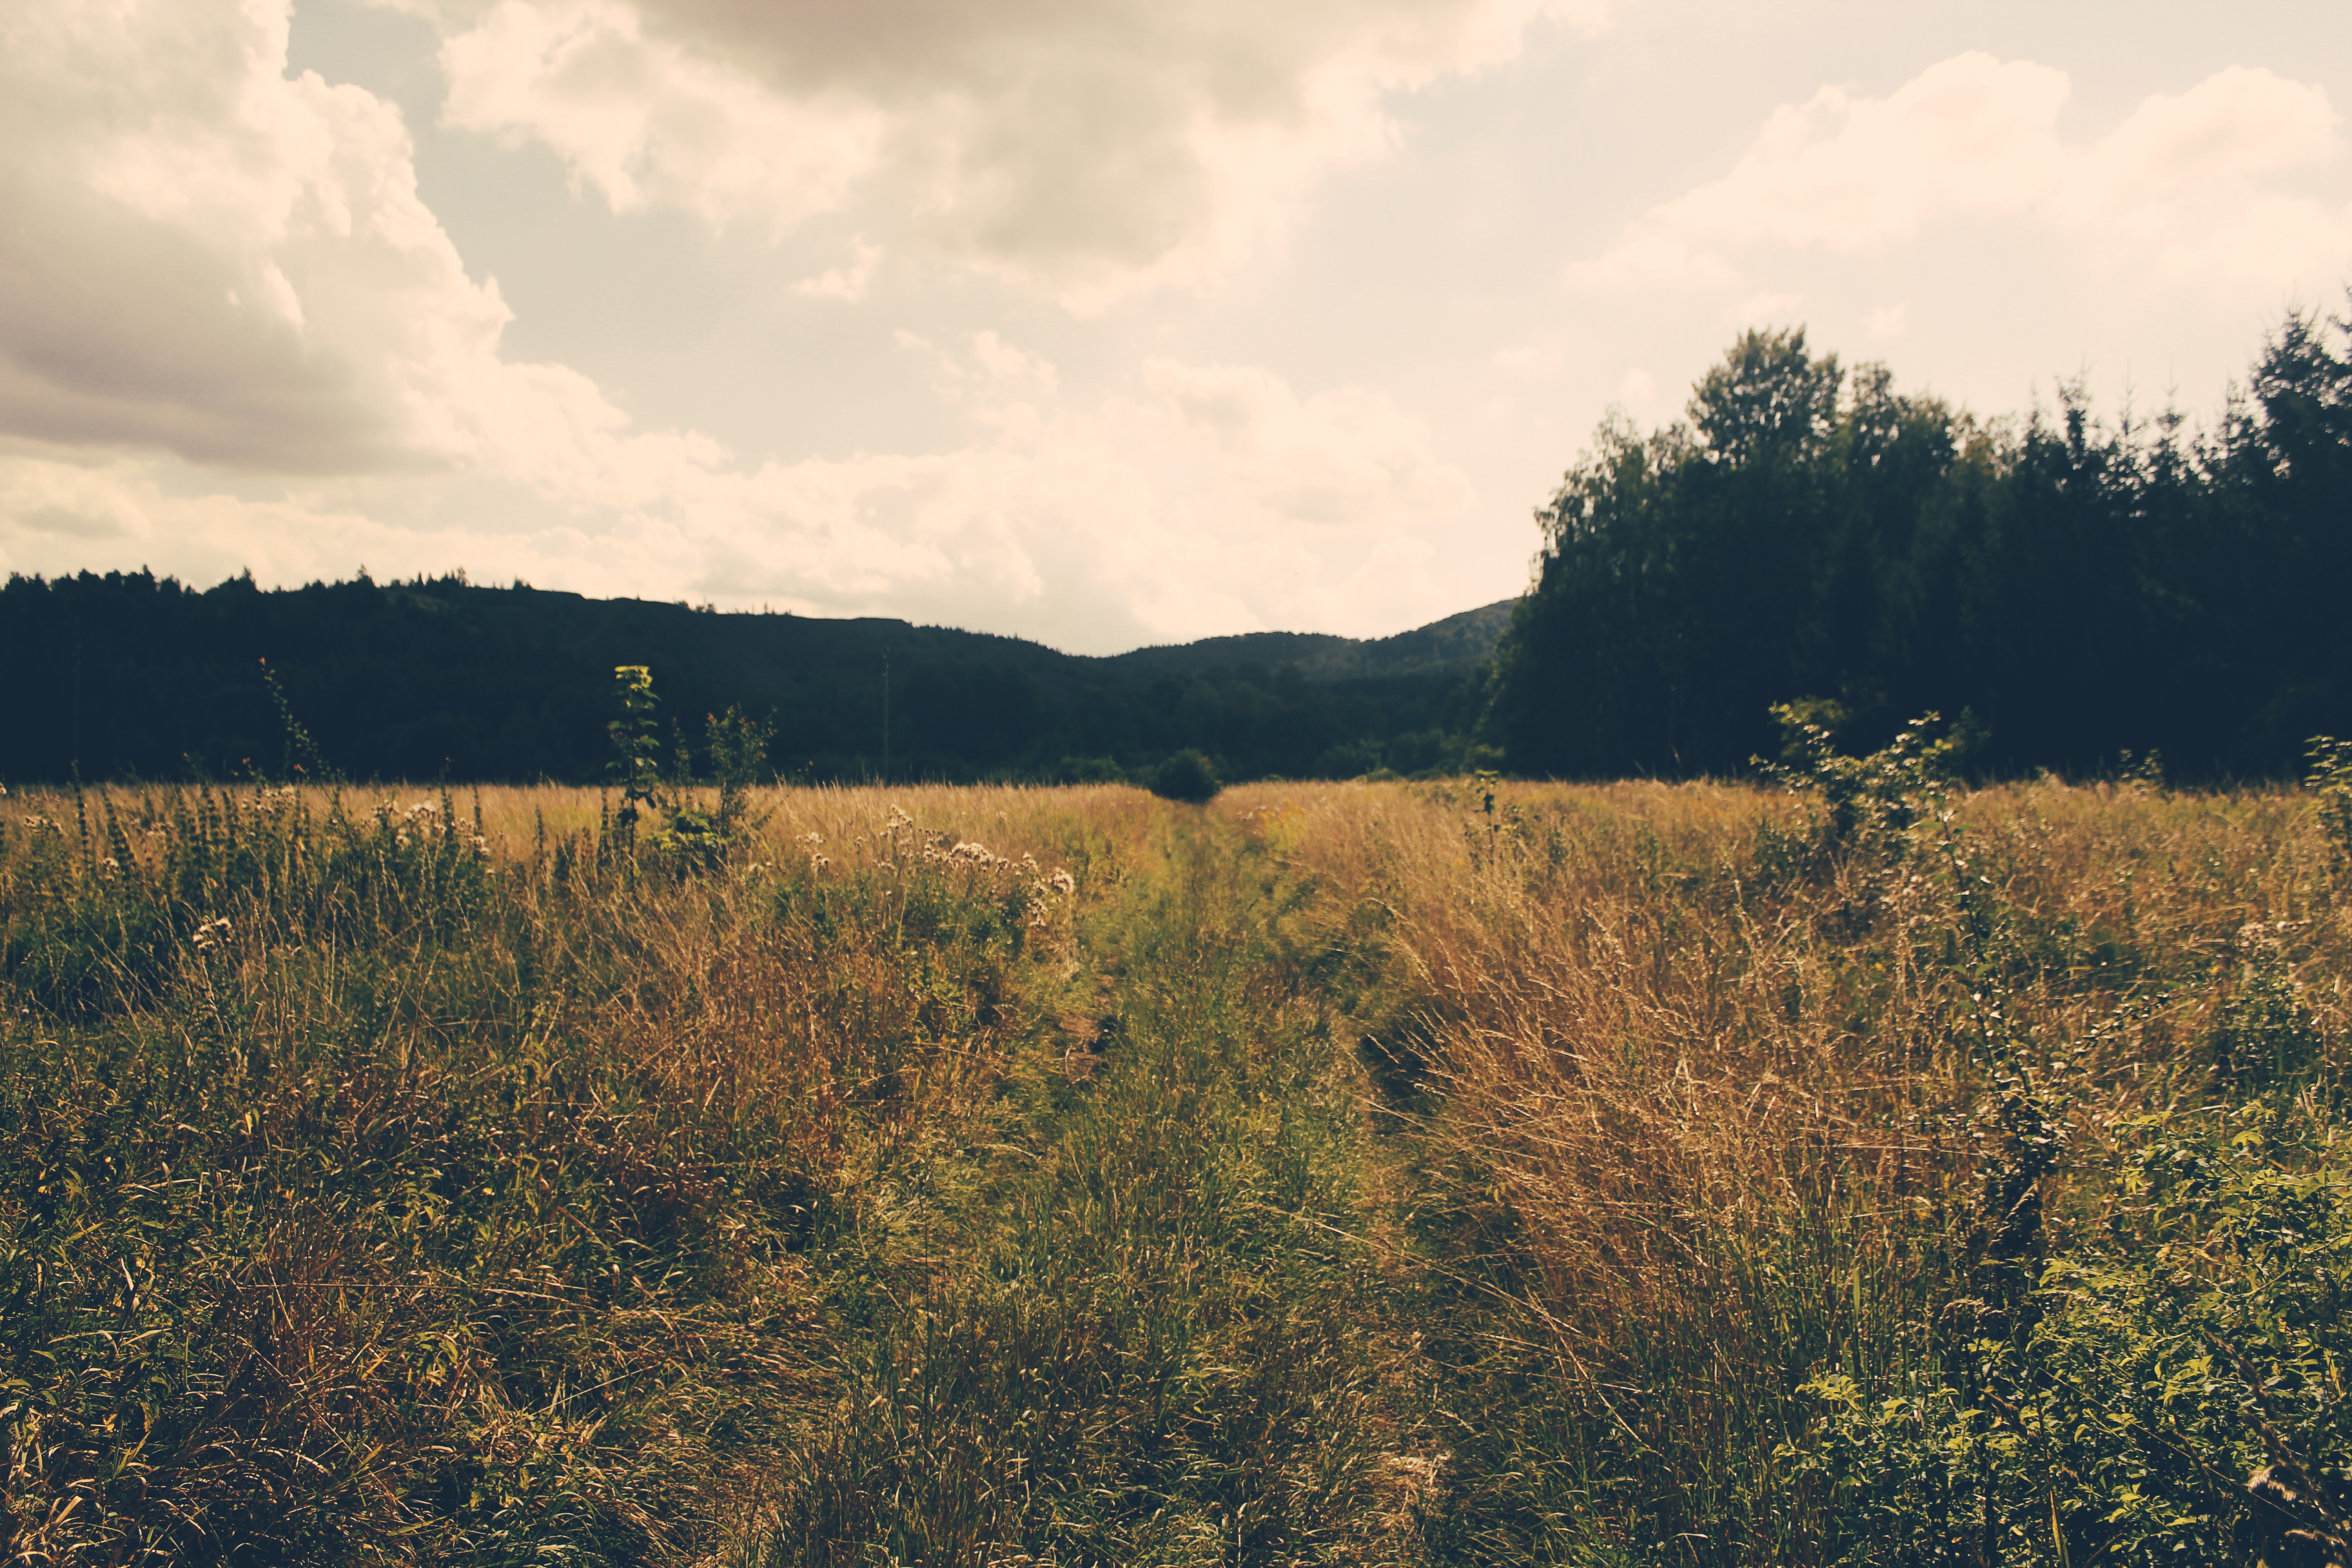
natural landscape, sky, nature, natural environment, vegetation, cloud, grassland, tree, grass, wilderness, meadow, field, nature reserve, prairie, pasture, biome, grass family, morning, leaf, forest, sunlight, rural area, hill, plain, landscape, ecoregion, land lot, plant, horizon, mountain, summer, plant community, shrubland, wildlife, evening, meteorological phenomenon, wood, farm, autumn, savanna, national park, road